Vyacheslav Khruslov

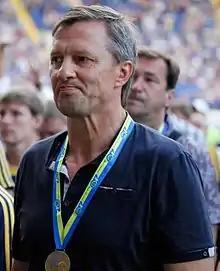
Portrait of Vyacheslav Khruslov

Vyacheslav Mykhaylovych Khruslov (born 18 September 1962 in Kharkiv) is a Ukrainian football coach and a former player.